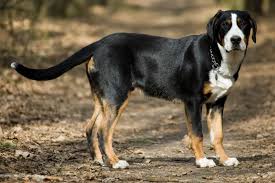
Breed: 237-n000086-Greater_Swiss_Mountain_dog